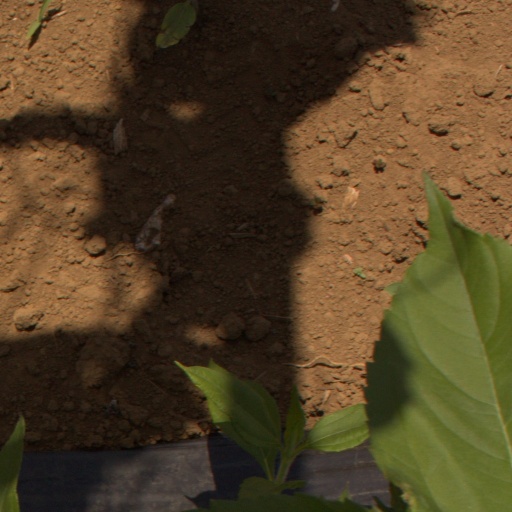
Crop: Jerusalem artichoke